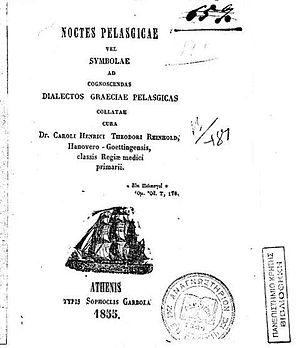
L'arvanitika, ou arvanitique, est la variété de l'albanais traditionnellement parlée par les arvanites, un groupe ethnique vivant en Grèce. L'arvanitique est en danger au XXIᵉ siècle, car ses locuteurs se tournent vers l'usage du grec et la plupart des plus jeunes de la communauté ne le parlent plus.